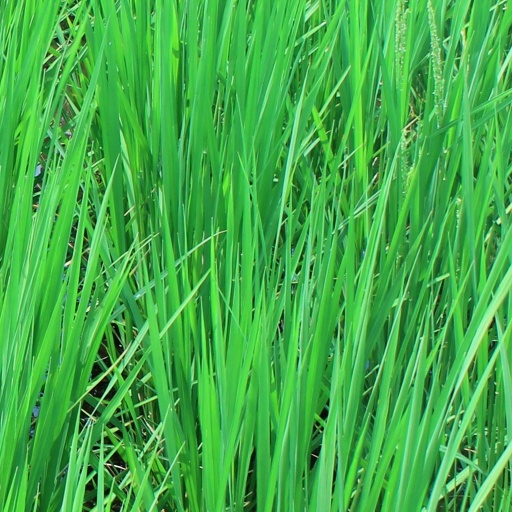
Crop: rice